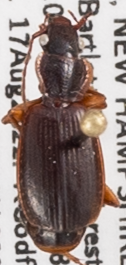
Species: Cymindis cribricollis
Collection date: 2022-08-17
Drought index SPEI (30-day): -0.9
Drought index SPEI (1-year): -0.9
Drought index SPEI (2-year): -1.69